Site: brandenburg
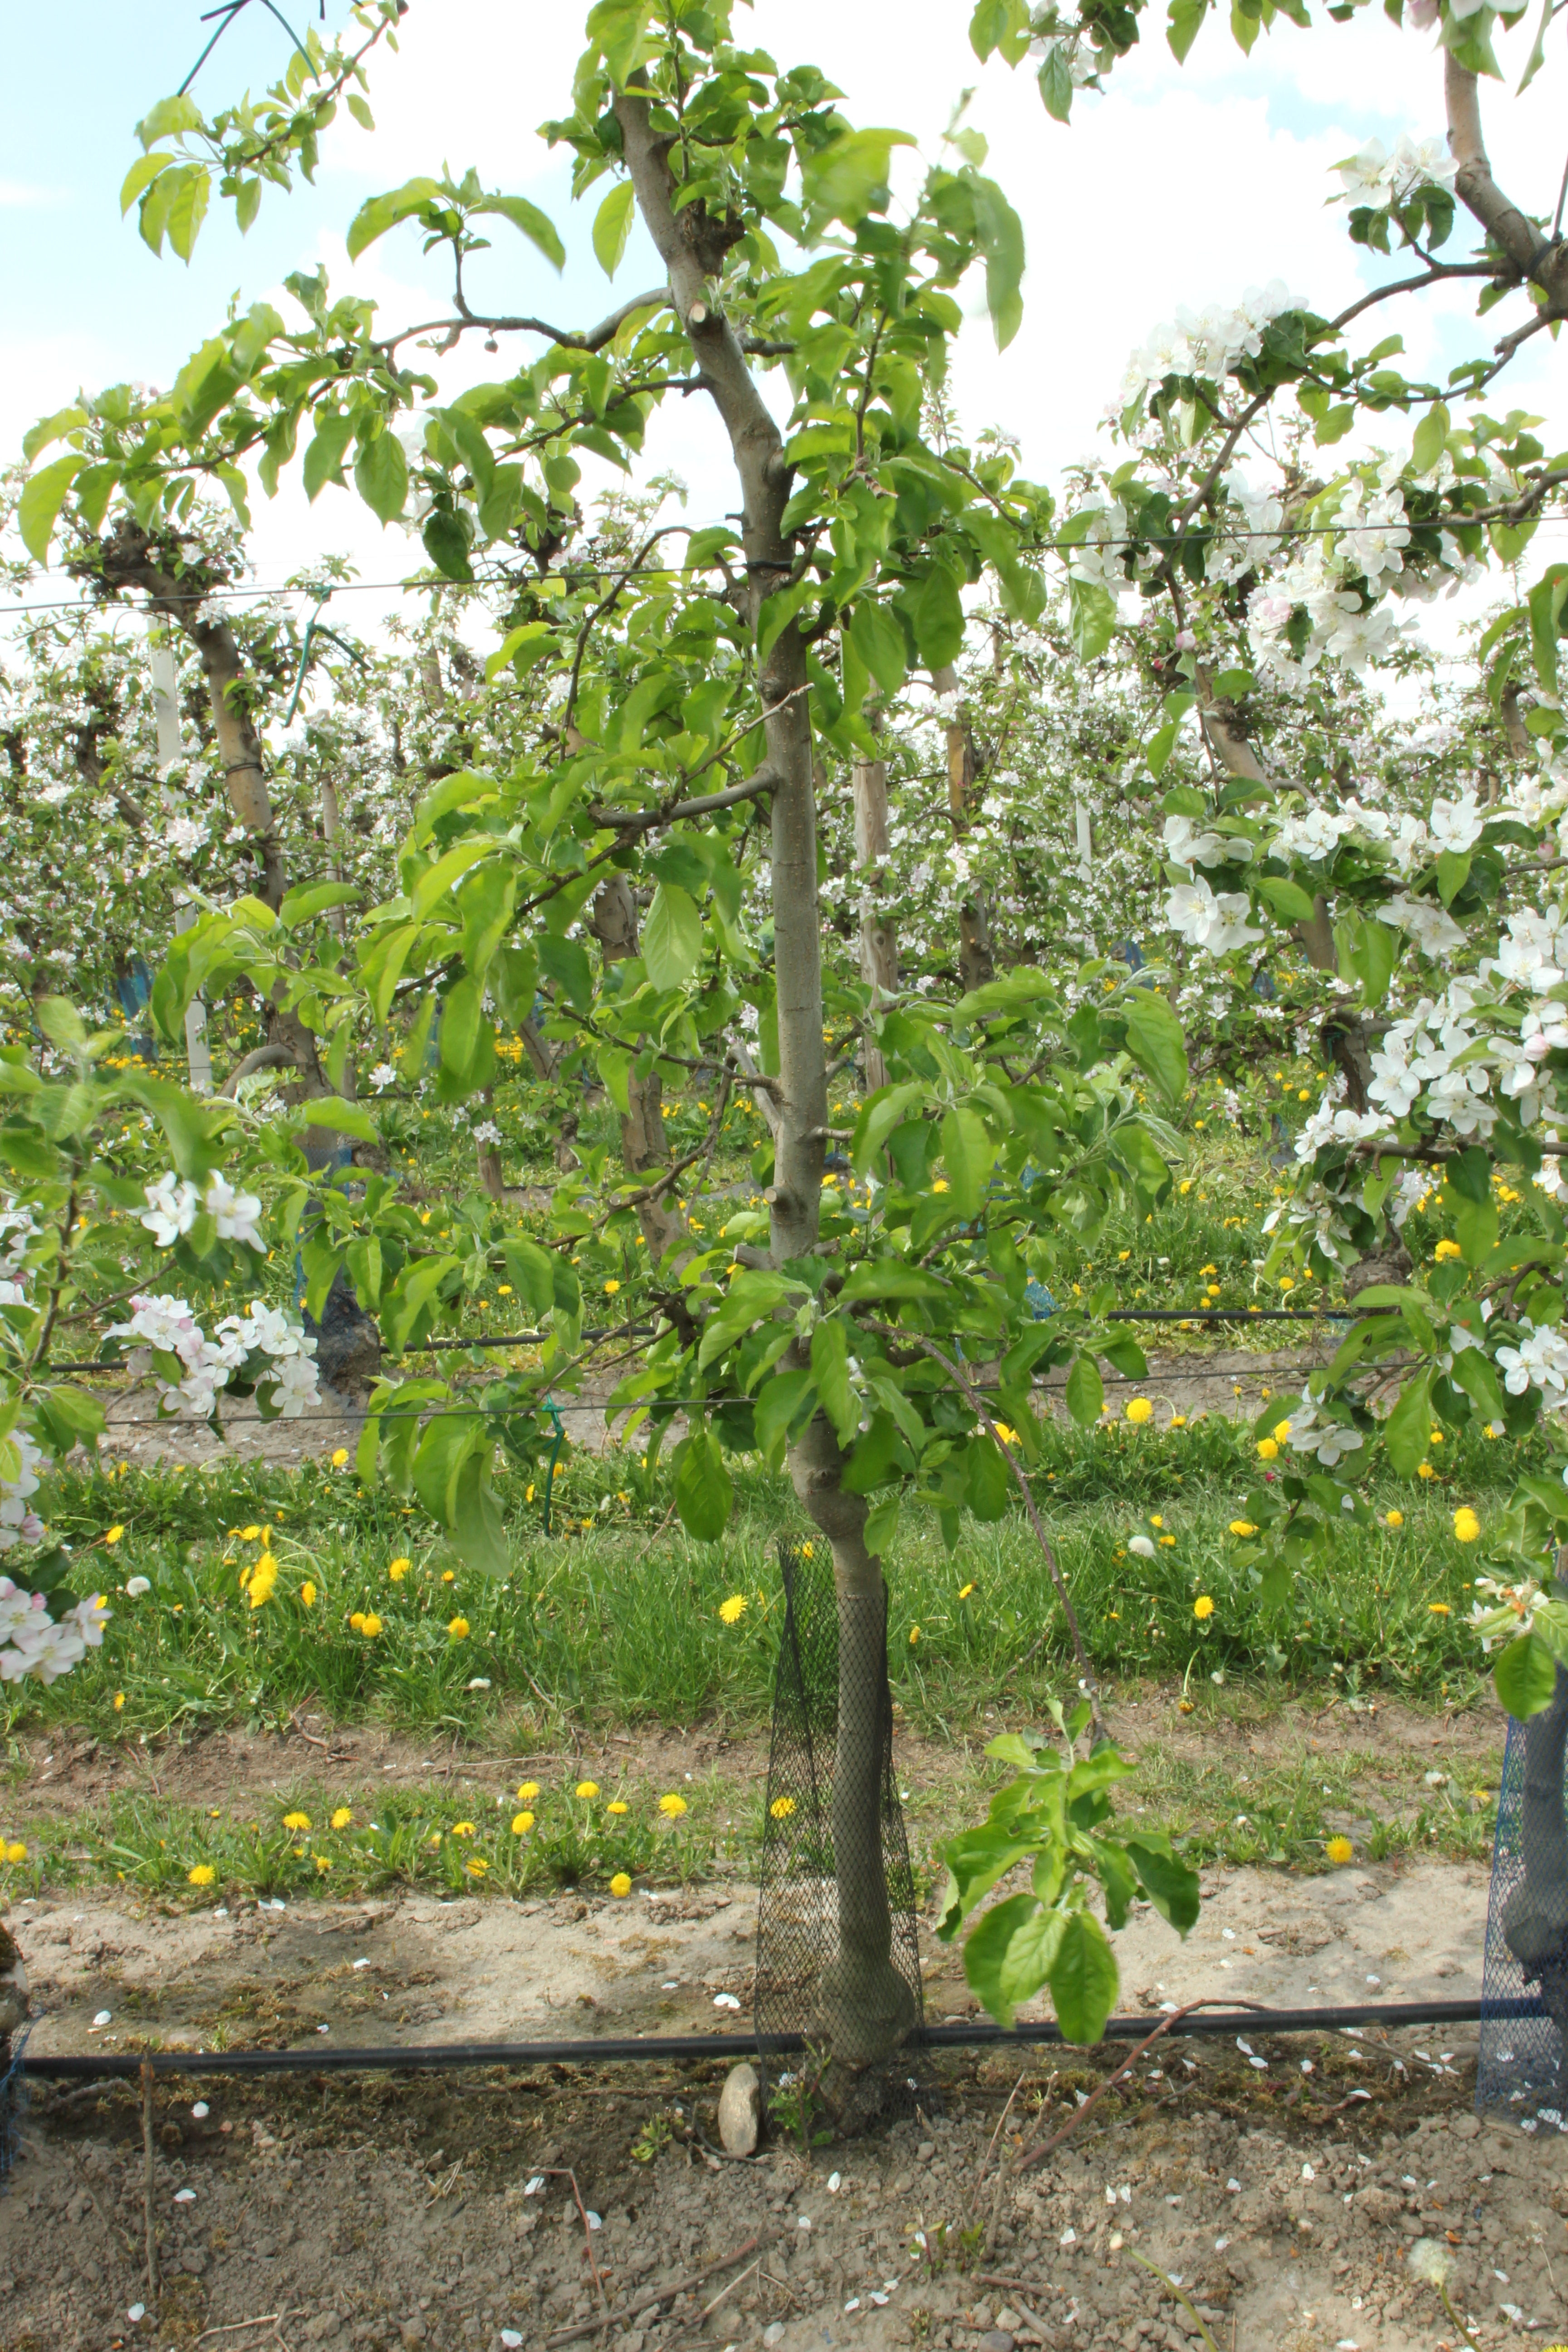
Growth stage (BBCH 65): Flowering